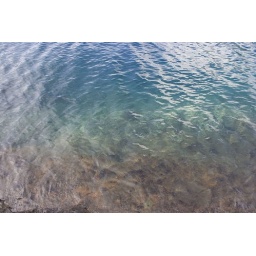
Supposedly it's that blue and clear because it's low in algae nutrients. Also, it's 600 feet deep.